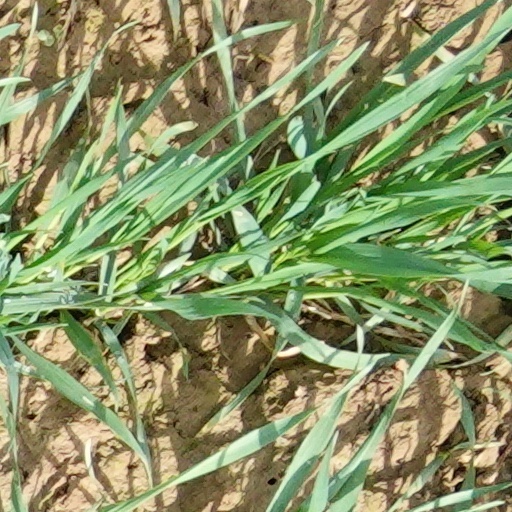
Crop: wheat